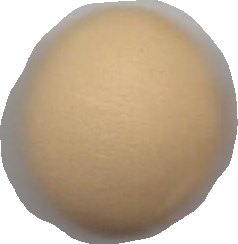
Variety: Dega